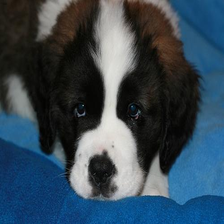
Species: dog
Breed: saint bernard